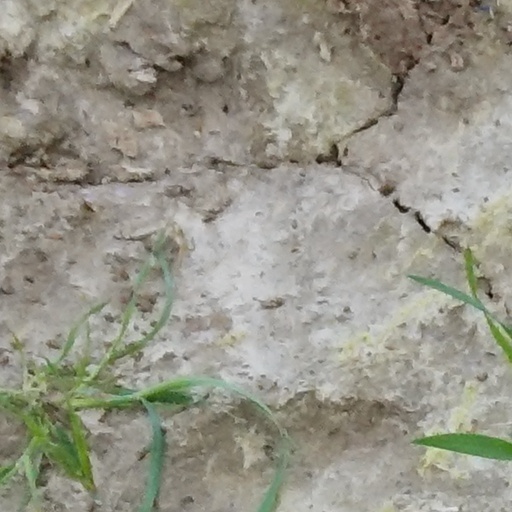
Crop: wheat